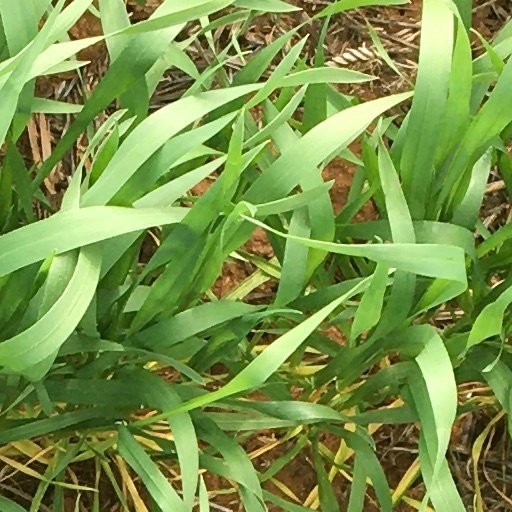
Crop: wheat